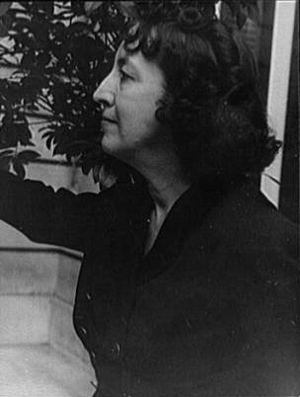
Marie-Laure Henriette Anne Bischoffsheim, par son mariage vicomtesse de Noailles, est une personnalité française du monde des arts, mondaine, mécène, écrivain et peintre, née le 31 octobre 1902 à Paris, ville où elle mourut le 29 janvier 1970.
Hyères est une commune française située dans le département du Var, en Provence-Alpes-Côte d'Azur.